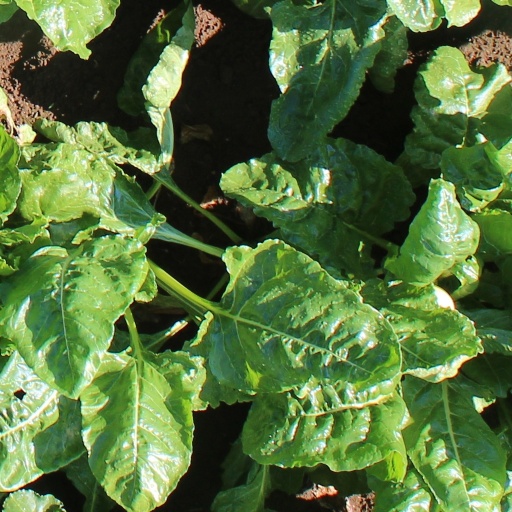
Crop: sugar beet